Anne Acheson

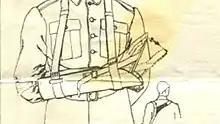
Acheson's initial designs were tricky.

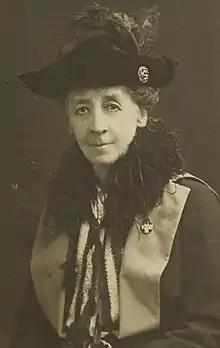
Elinor Hallé CBE was also involved in the invention.

During the First World War she volunteered with the Surgical Requisites Association, which supplied medical dressings and had been created by Queen Mary's Needlework Guild. Acheson and Elinor Hallé were both sculptors and they witnessed soldiers returning from the front with broken limbs held together with only wooden splints and basic bandages, Acheson suggested taking a plaster cast of the limb and when the cast had hardened, wrapping papier mâché over it, and placing it over the broken limb to support it whilst healing. This was inspired by the plaster of Paris she used in her sculptural work. The anatomically correct papier mâché splint reduced the healing time while properly supporting the broken limb. The idea of using plaster of Paris was adopted and refined over the years and is still in use today by the medical profession. When she completed her studies, Acheson taught at a school in London and continued to live in that city.